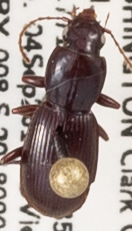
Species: Pterostichus pumilus
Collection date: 2018-09-04
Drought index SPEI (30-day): -0.348
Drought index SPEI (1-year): -0.556
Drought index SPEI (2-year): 0.71